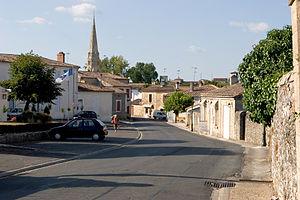
Sauternes est une commune du Sud-Ouest de la France, située dans le département de la Gironde.